Cured fish

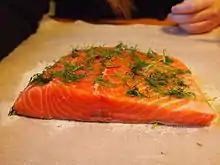
Salmon prepared for curing

Salt (sodium chloride) is a primary ingredient used to cure fish and other foods. Removal of water and addition of salt to fish creates a solute-rich environment where osmotic pressure draws water out of microorganisms, retarding their growth. Doing this requires a concentration of salt of nearly 20%. Iodized table salt may be used, but the iodine generally causes a dark end product and a bitter taste. Non-iodized salts like those used for canning and pickling foods and sea salt are the preferred types of salt to use for curing meats.